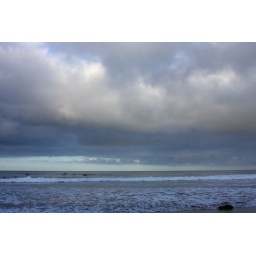
Magnificent early morning clouds hung over the ocean in Carlsbad, California.